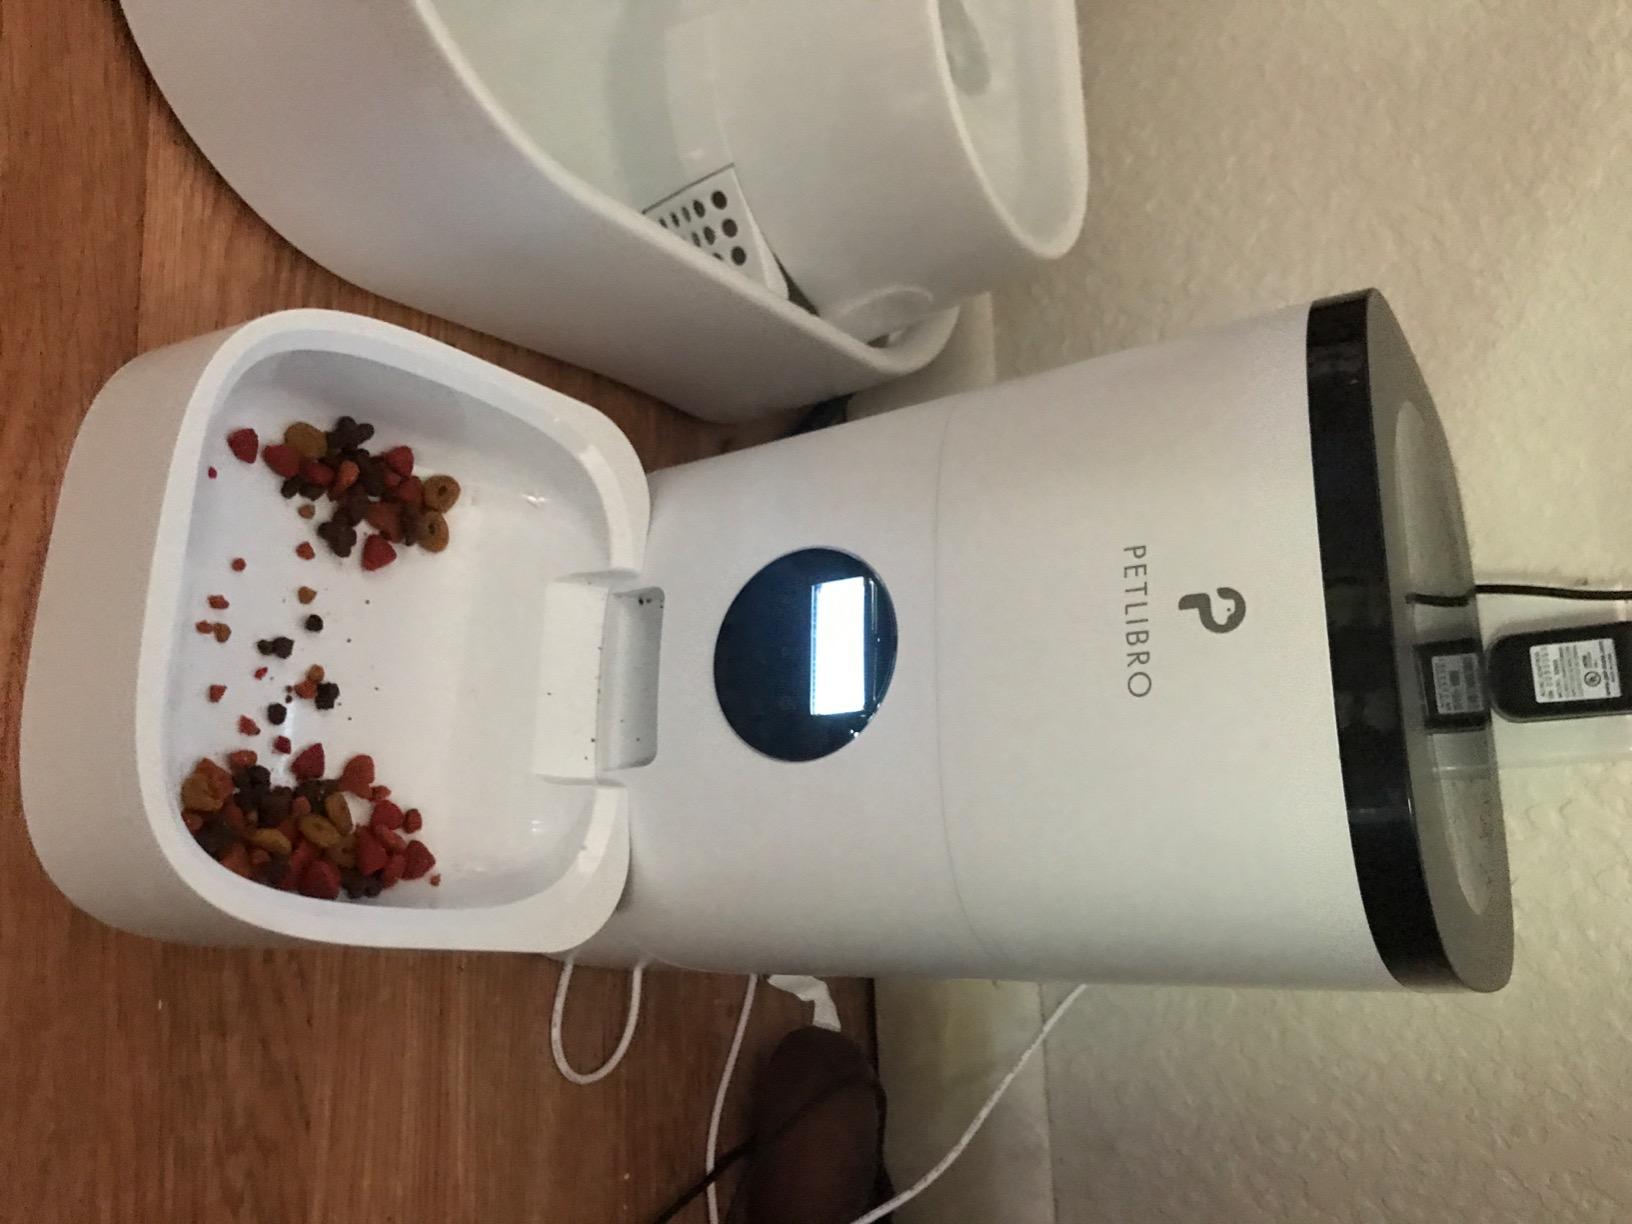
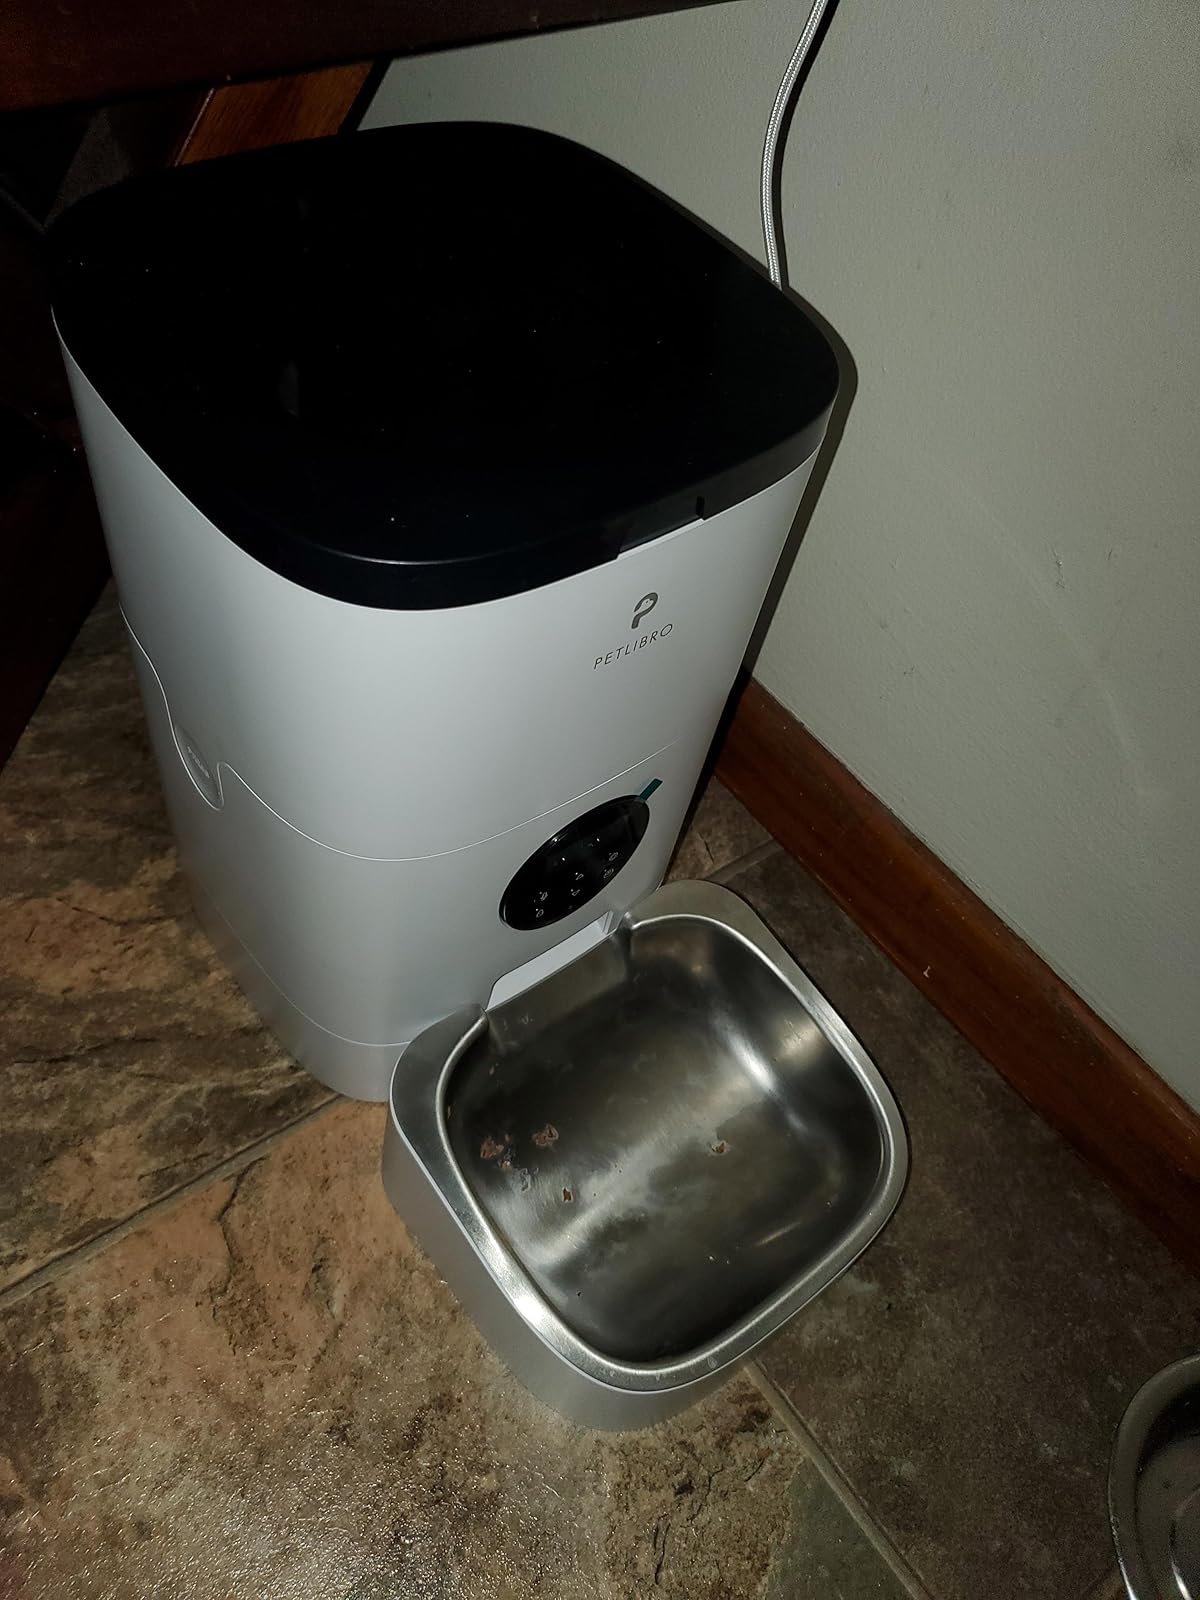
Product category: items_feeder
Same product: yes